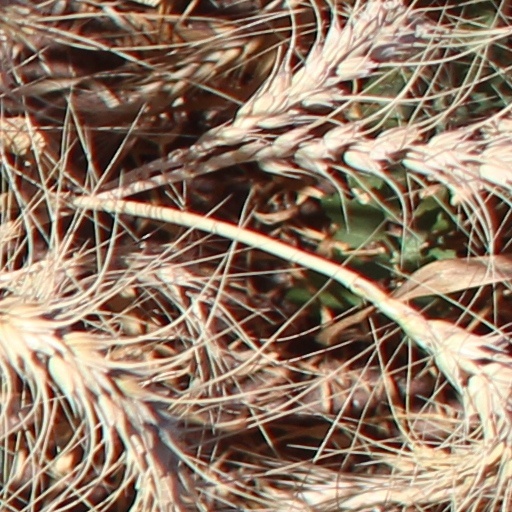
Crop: wheat